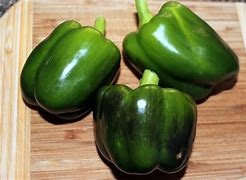
Label: capsicum